Drill purpose rifle

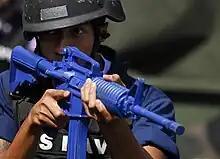
A U.S. Navy sailor training with a drill purpose rifle, colored blue to be easily distinguished as fake.

In the United States of America, active-duty military groups have for many decades raised the profile of drill purpose rifles. These groups are hosted by all five services, with the most well-known being the United States Marine Corps Silent Drill Platoon and the U.S. Army Old Guard Drill team. However, the rifles in use by these two groups actually can fire if loaded. New Guard America, the Hawaiian Village King's Guard Drill Team, and the Hawaii Royal Honor Guard are the most well-known private, non-military groups involving in using drill purpose rifles.